Srednerogatsky Palace

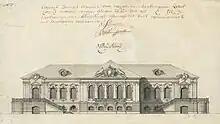
The initial XVIII century project by Rastrelli

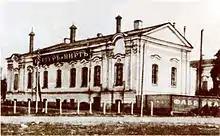
The actual building in early XX century

Srednerogatsky Palace is the extinct Russian royal palace in Saint Petersburg by Francesco Bartolomeo Rastrelli. It was initially built in 1714 at the location called Srednyaya Rogatka where the modern Victory Square is situated.